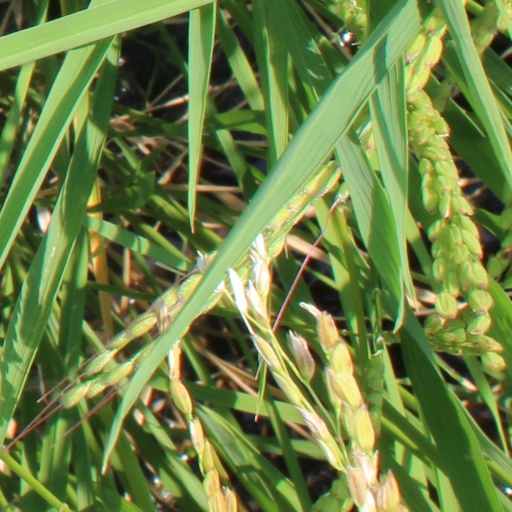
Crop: rice